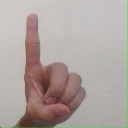
अक्षर: ड